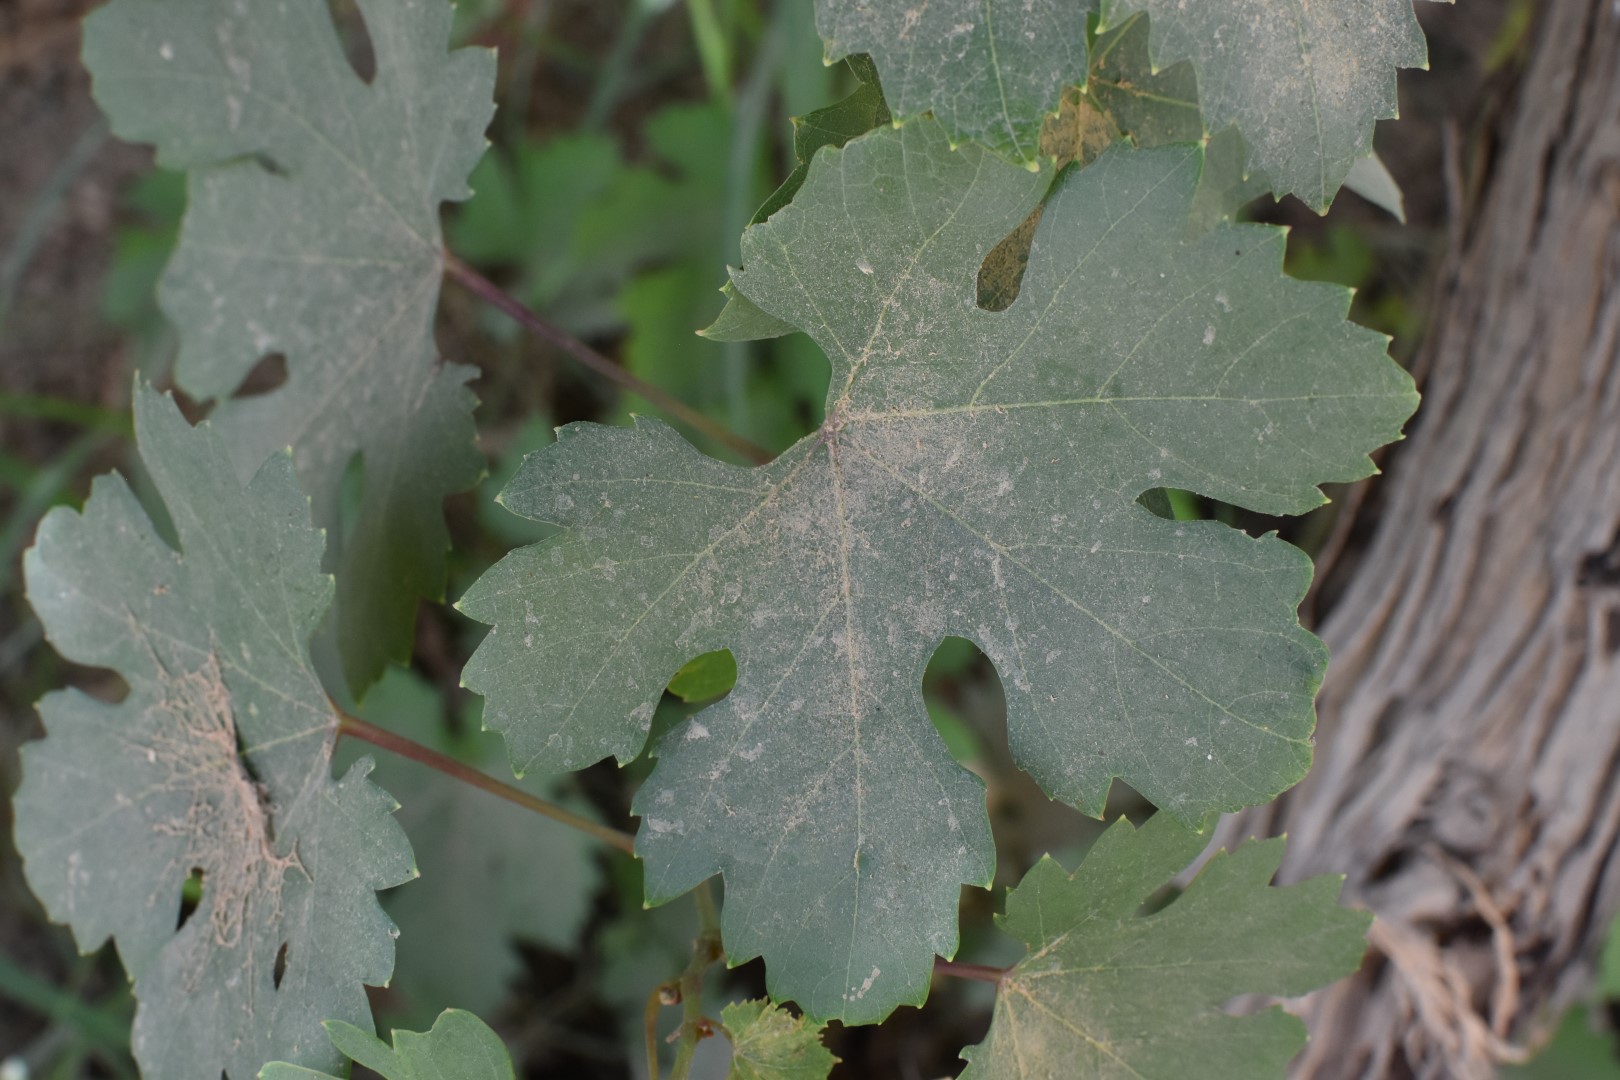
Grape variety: Riasi